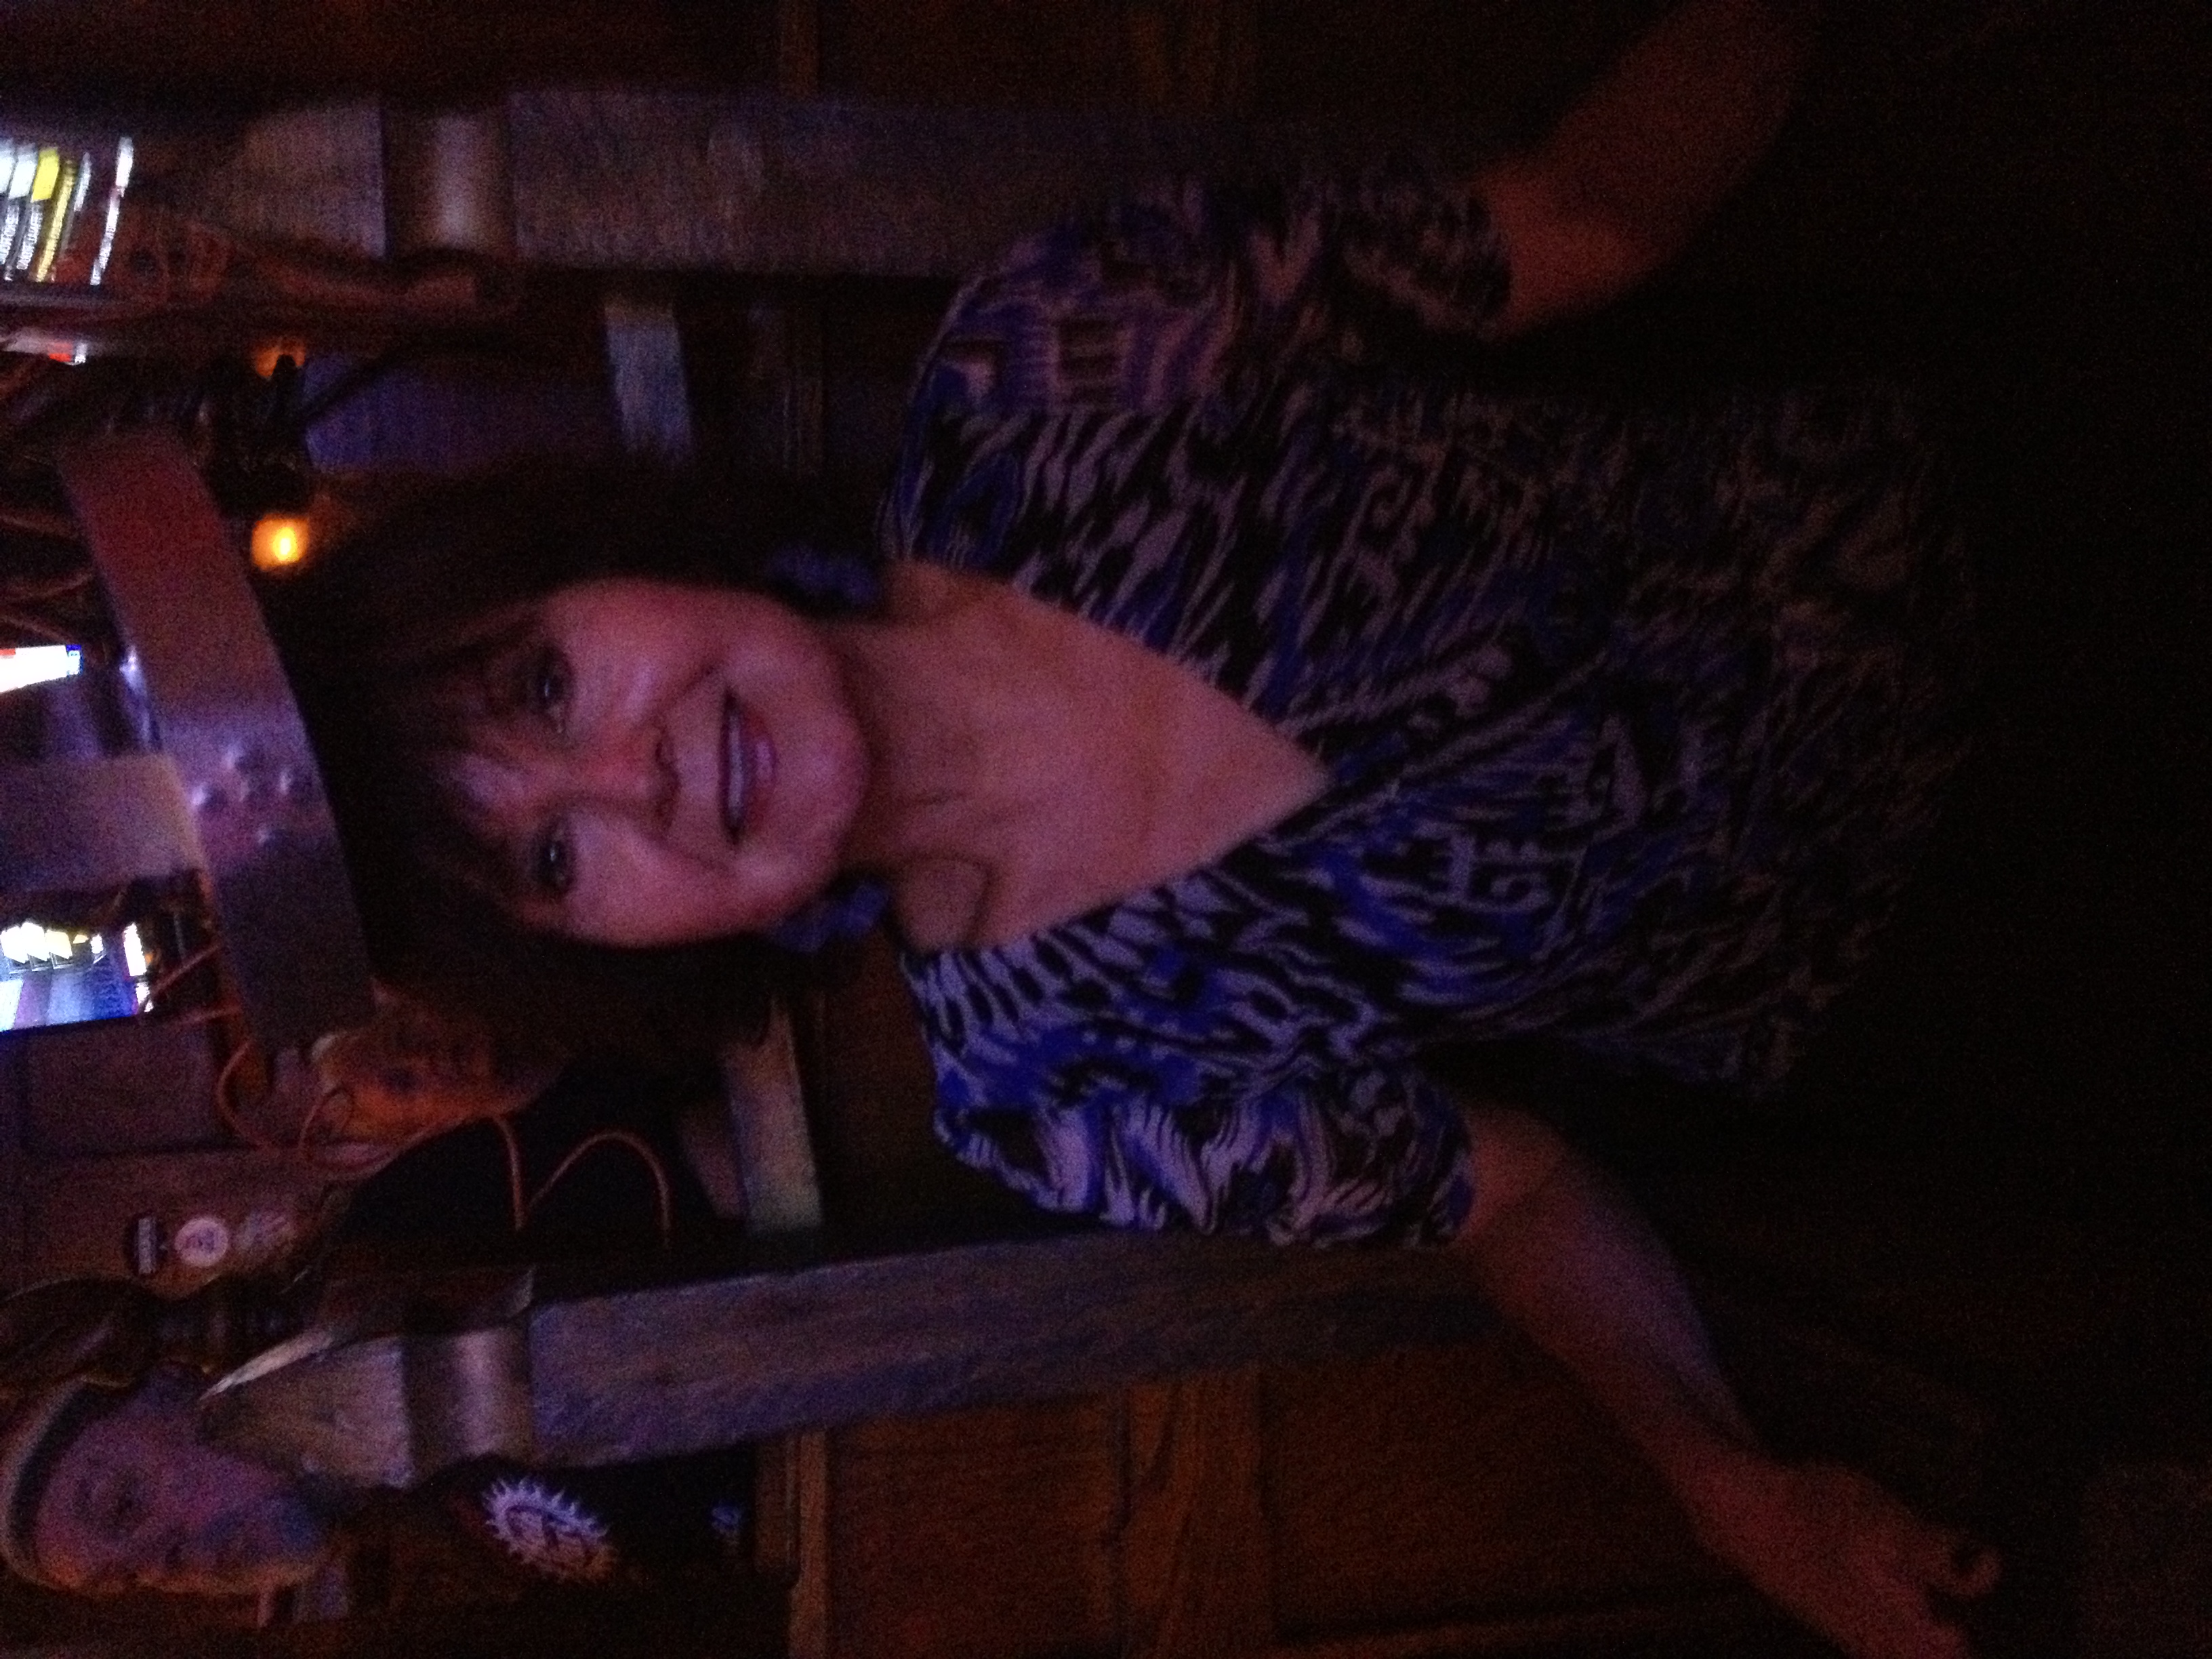
singing, image, nightclub